Gray Cliff Historic District

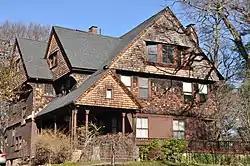

The Gray Cliff Historic District is a residential historic district encompassing a cluster of exceptionally high quality houses built in Newton, Massachusetts, between about 1890 and 1940. When first listed on the National Register of Historic Places in 1986, it included only the eight houses at 35, 39, 43, 53, 54 (destroyed by fire in July 2022), 64, 65, and 70 Gray Cliff Road, which were predominantly Shingle style house built before the turn of the 20th century. The district was expanded in 1990 to include an adjacent area known as The Ledges, where the houses were built between 1900 and 1940, and are mainly Colonial Revival and Tudor Revival in their styling.